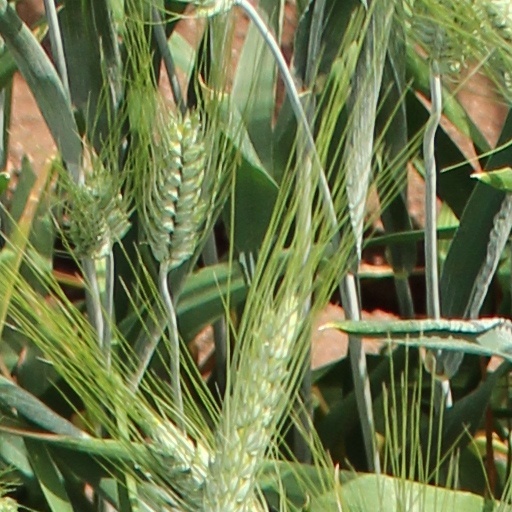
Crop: wheat